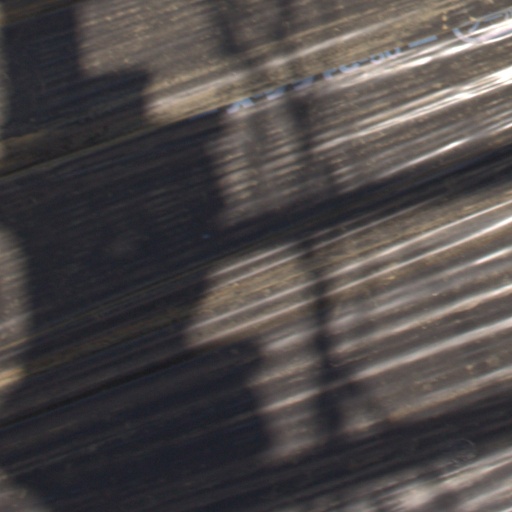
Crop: Jerusalem artichoke